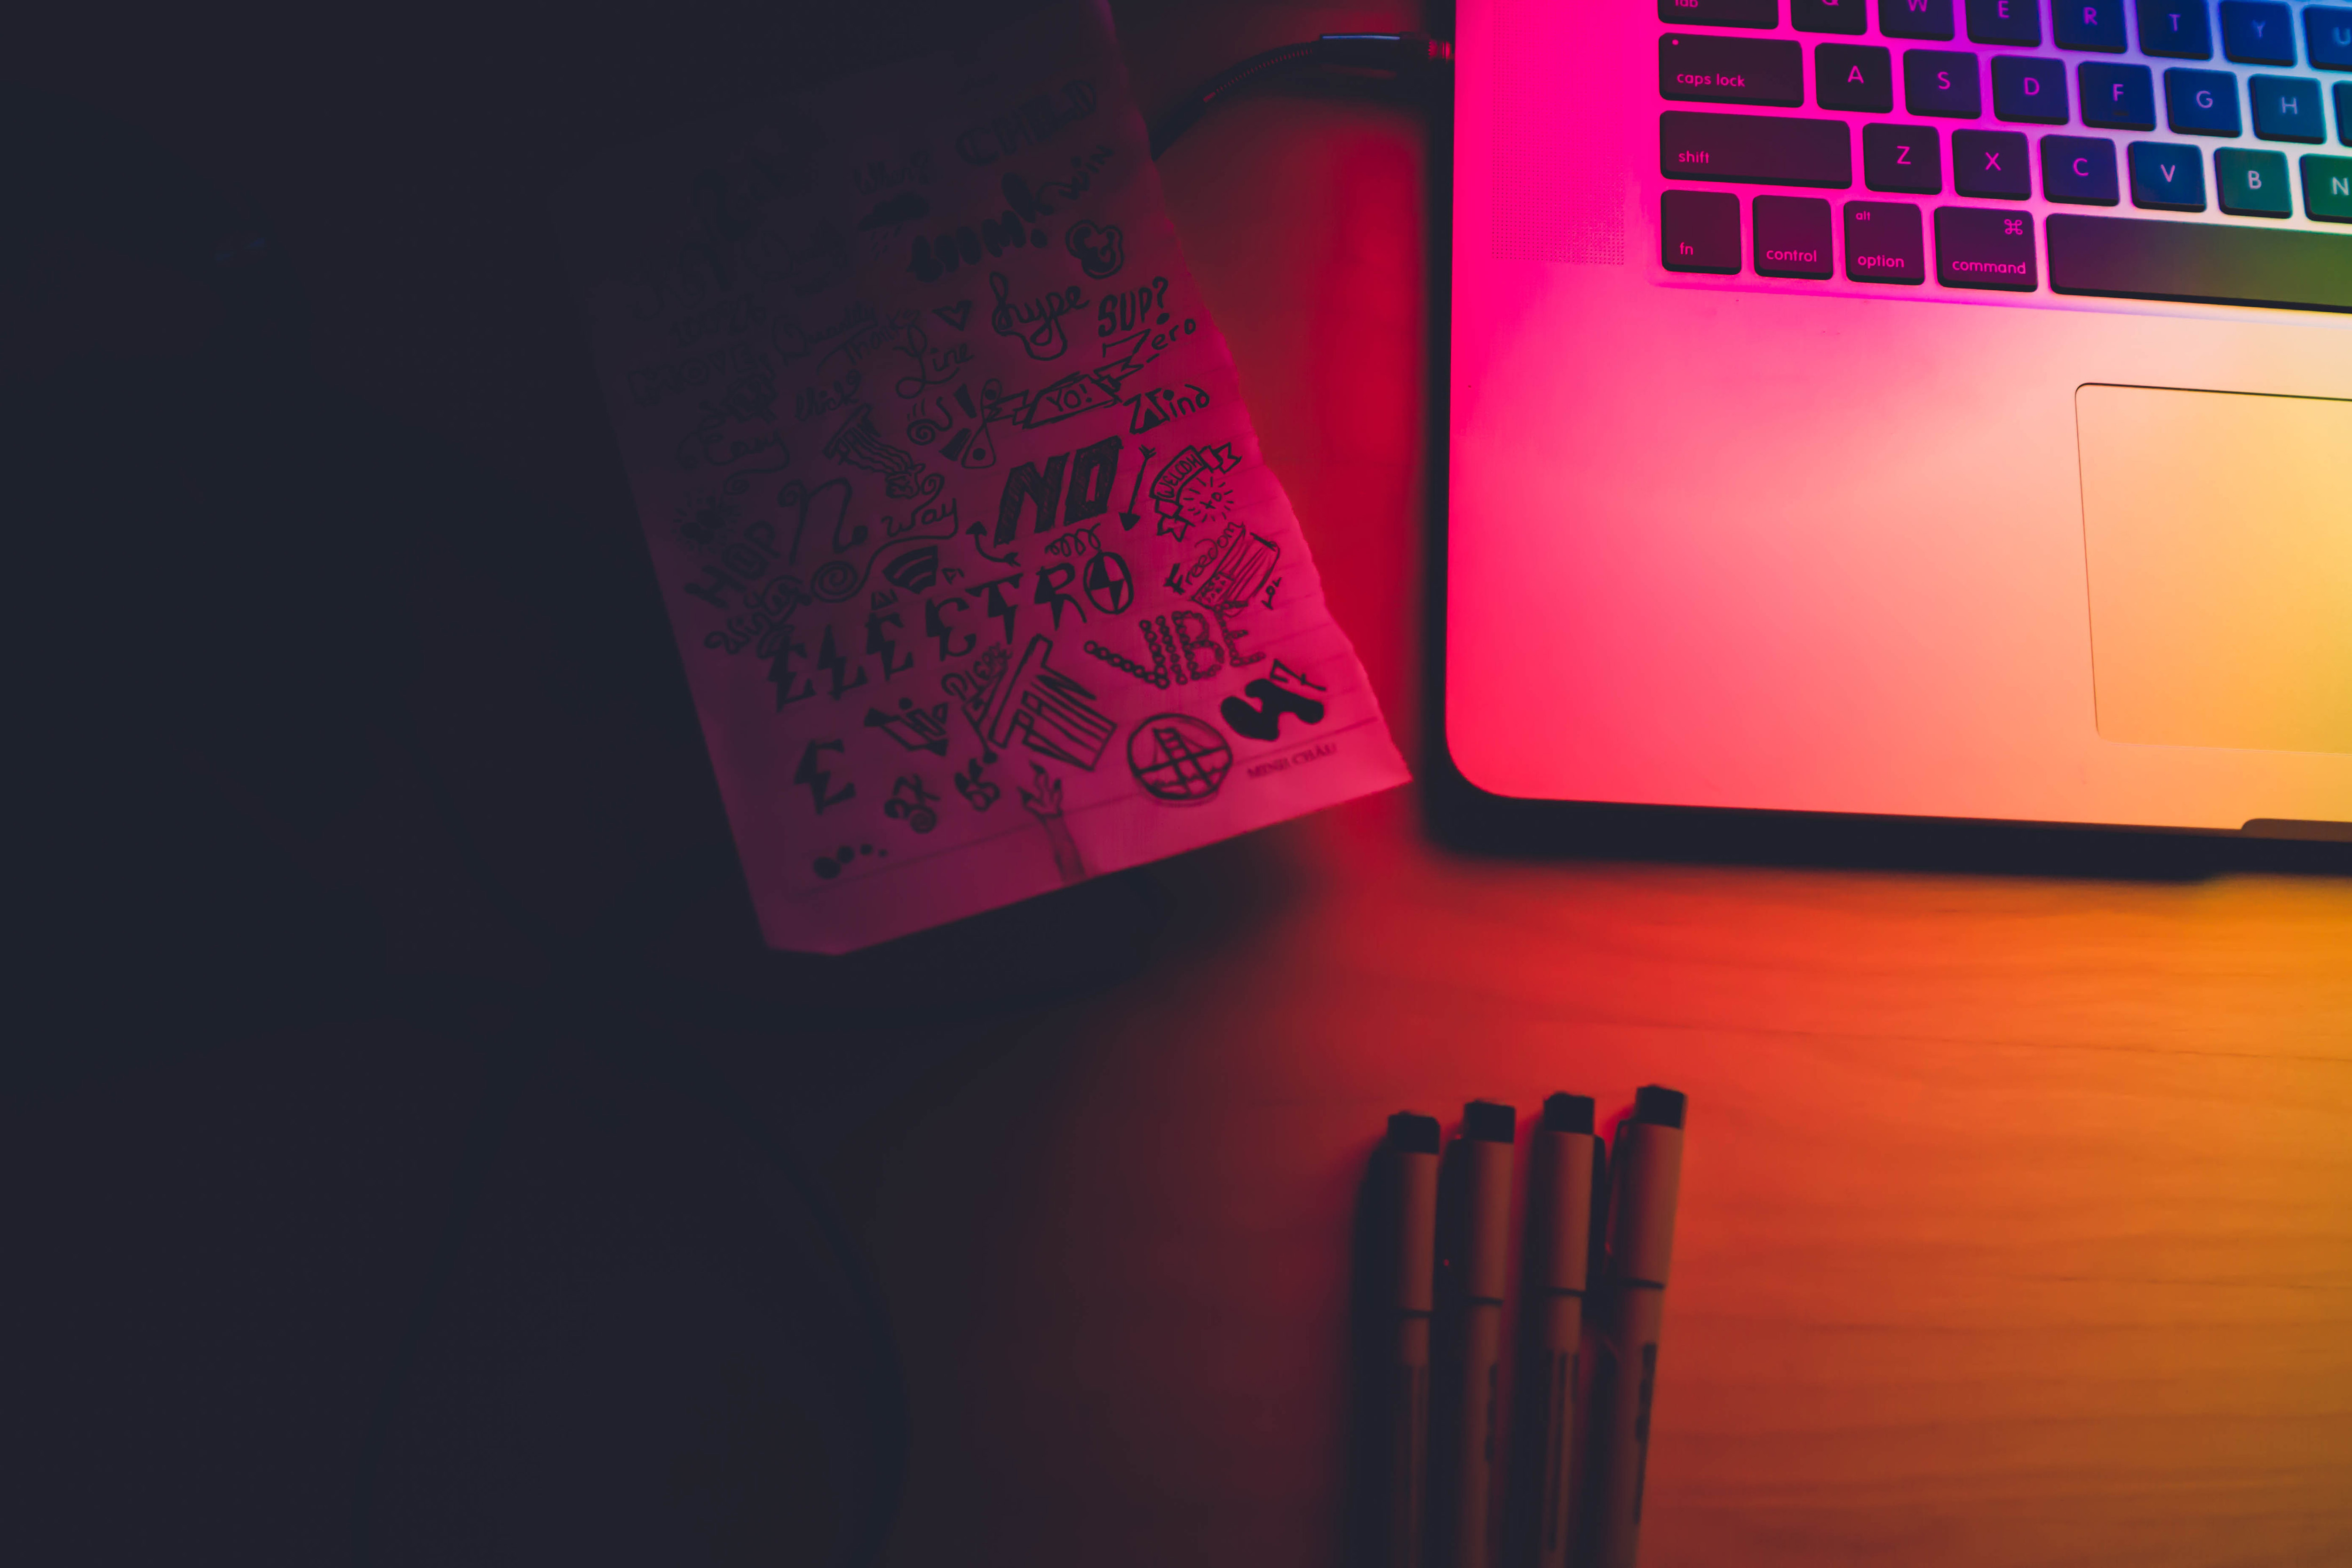
pink, red, light, magenta, purple, graphic design, Tints and shades, Colorfulness